Joyce Grove

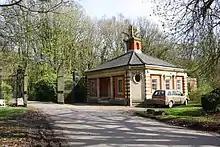
Lodge at the entrance gate of Joyce Grove

As early as 1637 Joyce Grove, named for Cornet George Joyce, was sold to James Thompson of Wallingford.